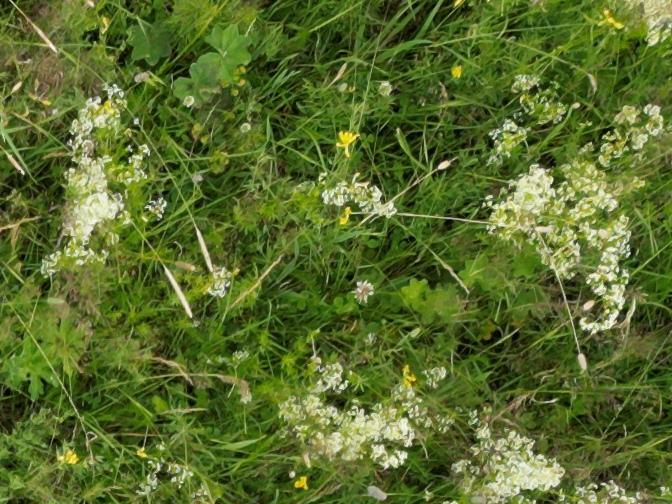
Flowers visible: yarrow flowers, yarrow flowers, yarrow flowers